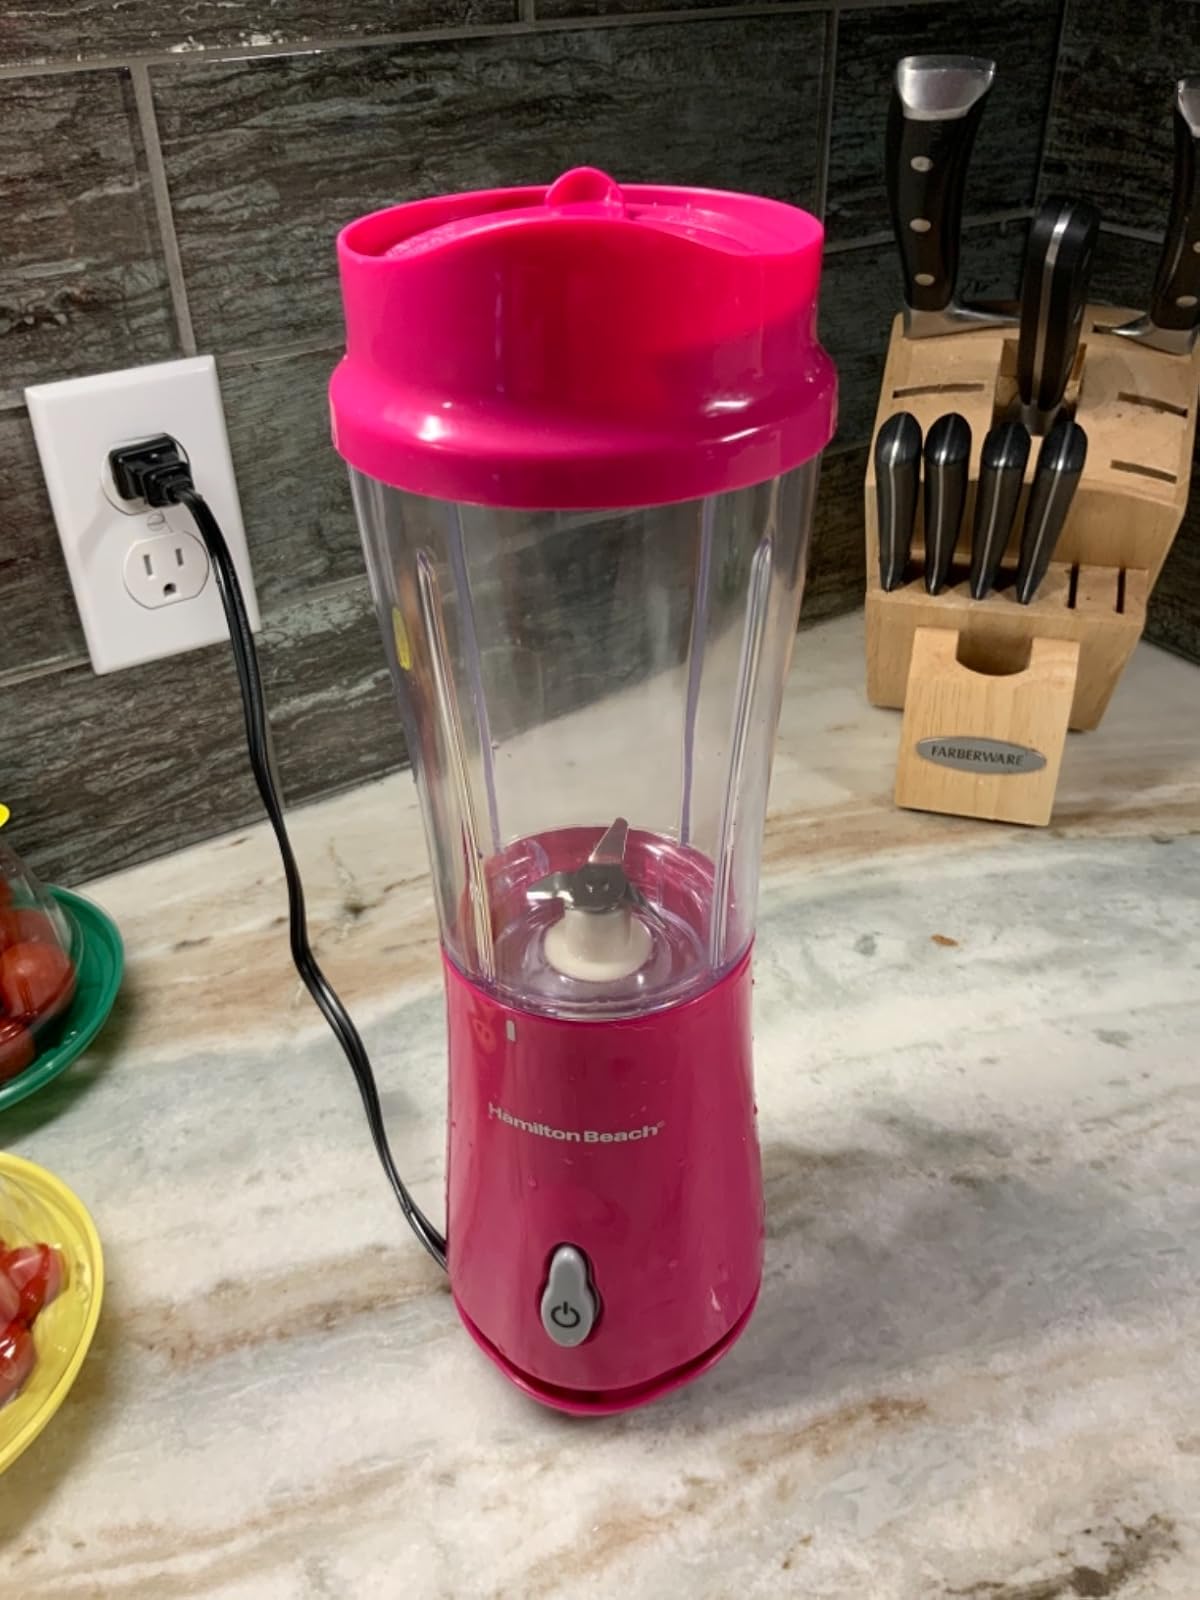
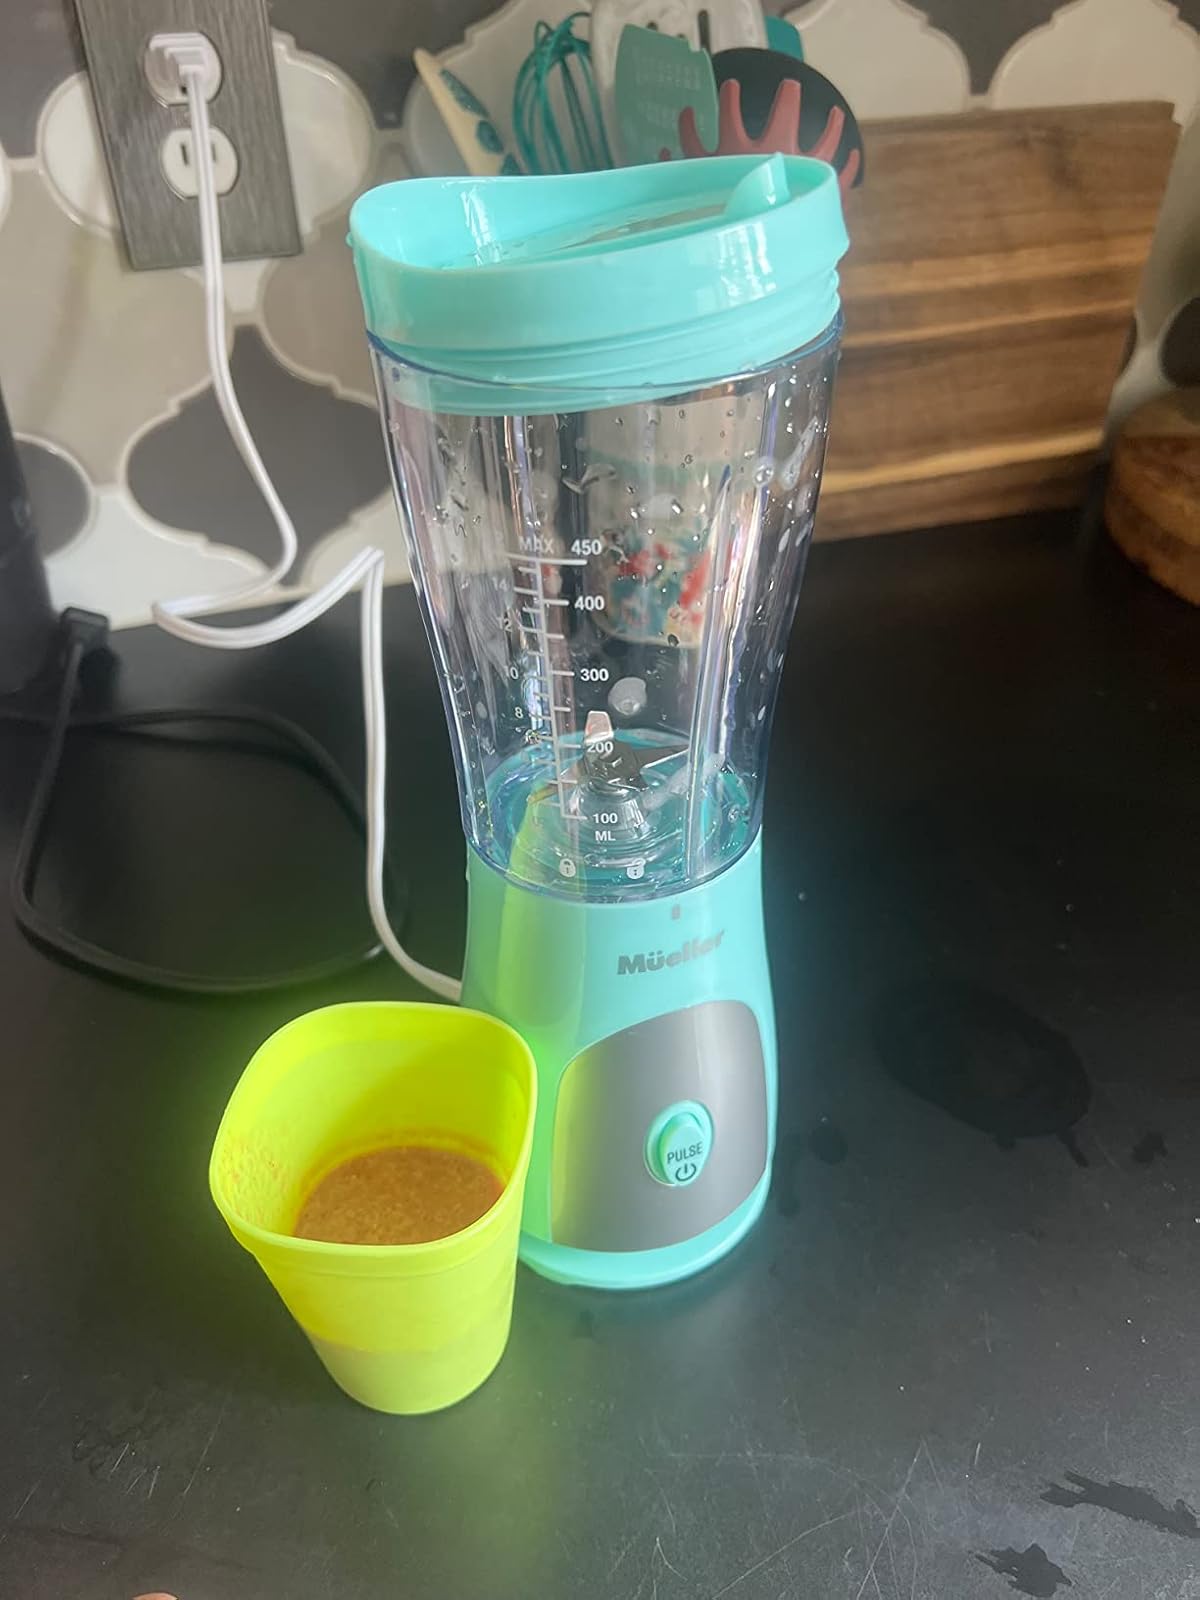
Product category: items_blender
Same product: no